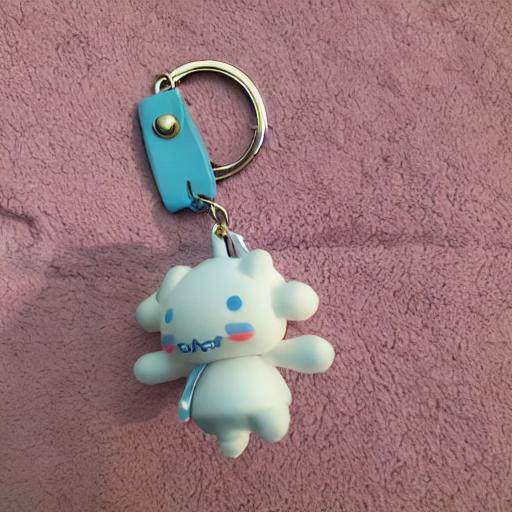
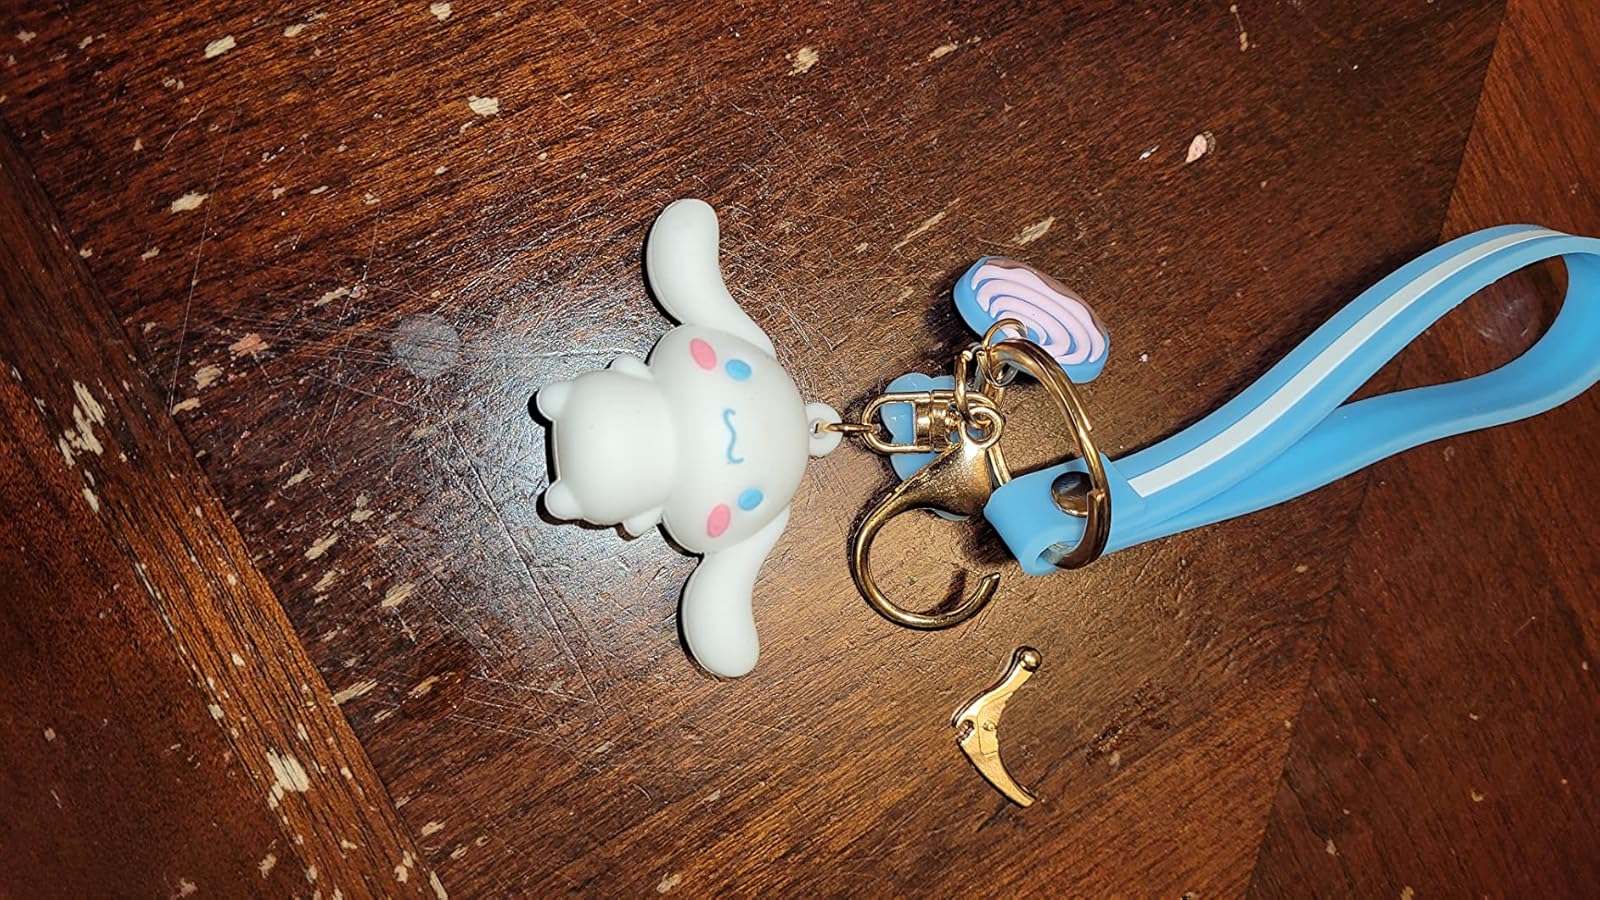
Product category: accessories_keychain
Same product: no